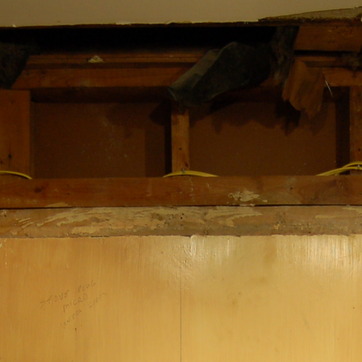
Material: wood